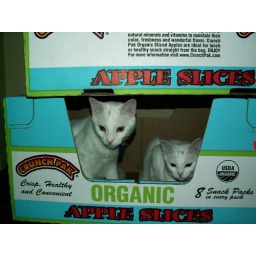
Guru and Shanti inspect the boxes brought home after a Costco run in prep for the party a week beforehand.